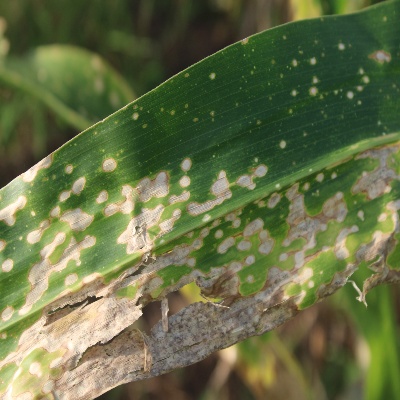
Crop: Maize
Condition: leaf blight